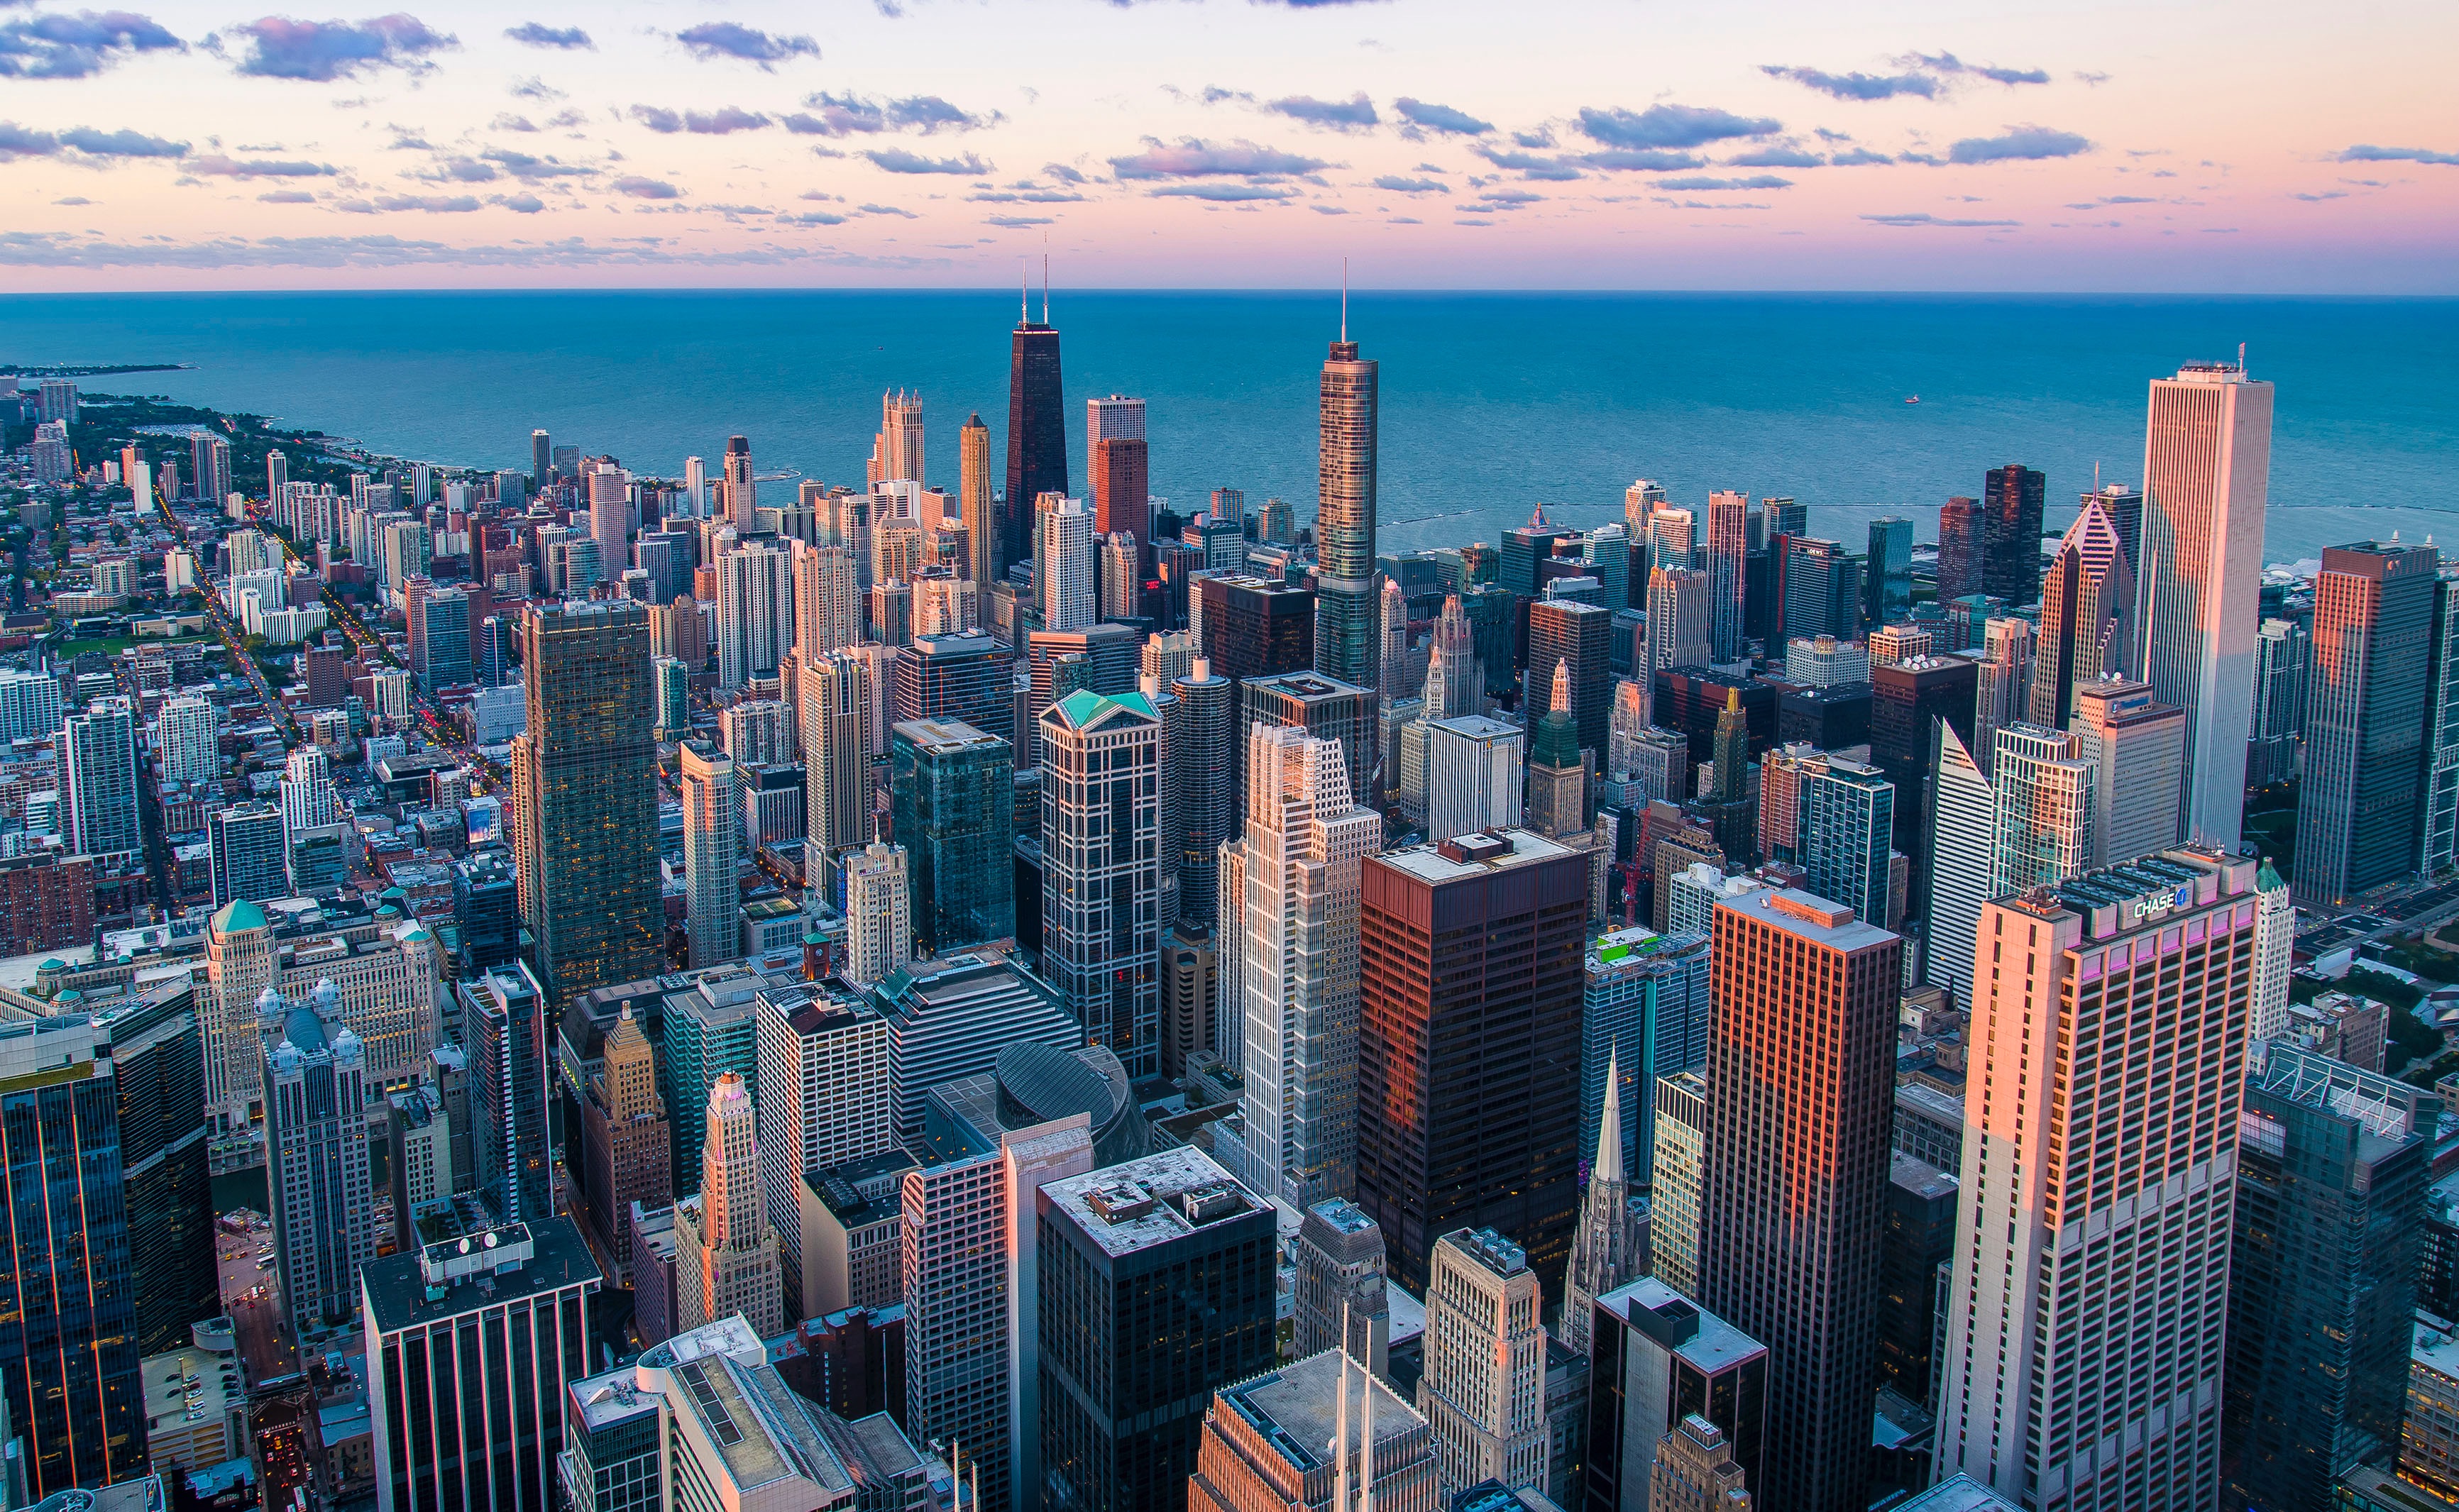
horizon, architecture, sunset, skyline, building, city, skyscraper, cityscape, downtown, dusk, metropolitan, metropolis, neighbourhood, urban area, geographical feature, human settlement, metropolitan area